Madurodam

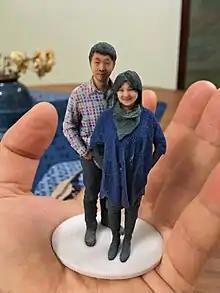
3D selfie created at the Fantasitron and printed by Shapeways

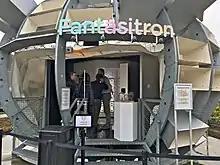
3D selfies are generated from 2D pictures taken at the Fantasitron

Every object in Madurodam has been built at a scale of 1:25. When the management decides that a specific miniature is to be made for Madurodam, the builders first research all aspects of the actual building. They research the shape, color and all other properties of that object, by analysing many pictures. After this they start making the models. A computer measures everything and sends all information to a machine that makes the physical model. The model goes to the painting room, where it gets the final look. In this painting room restorations also take place. Because most of the miniatures are outdoors, they need regular paint retouches.